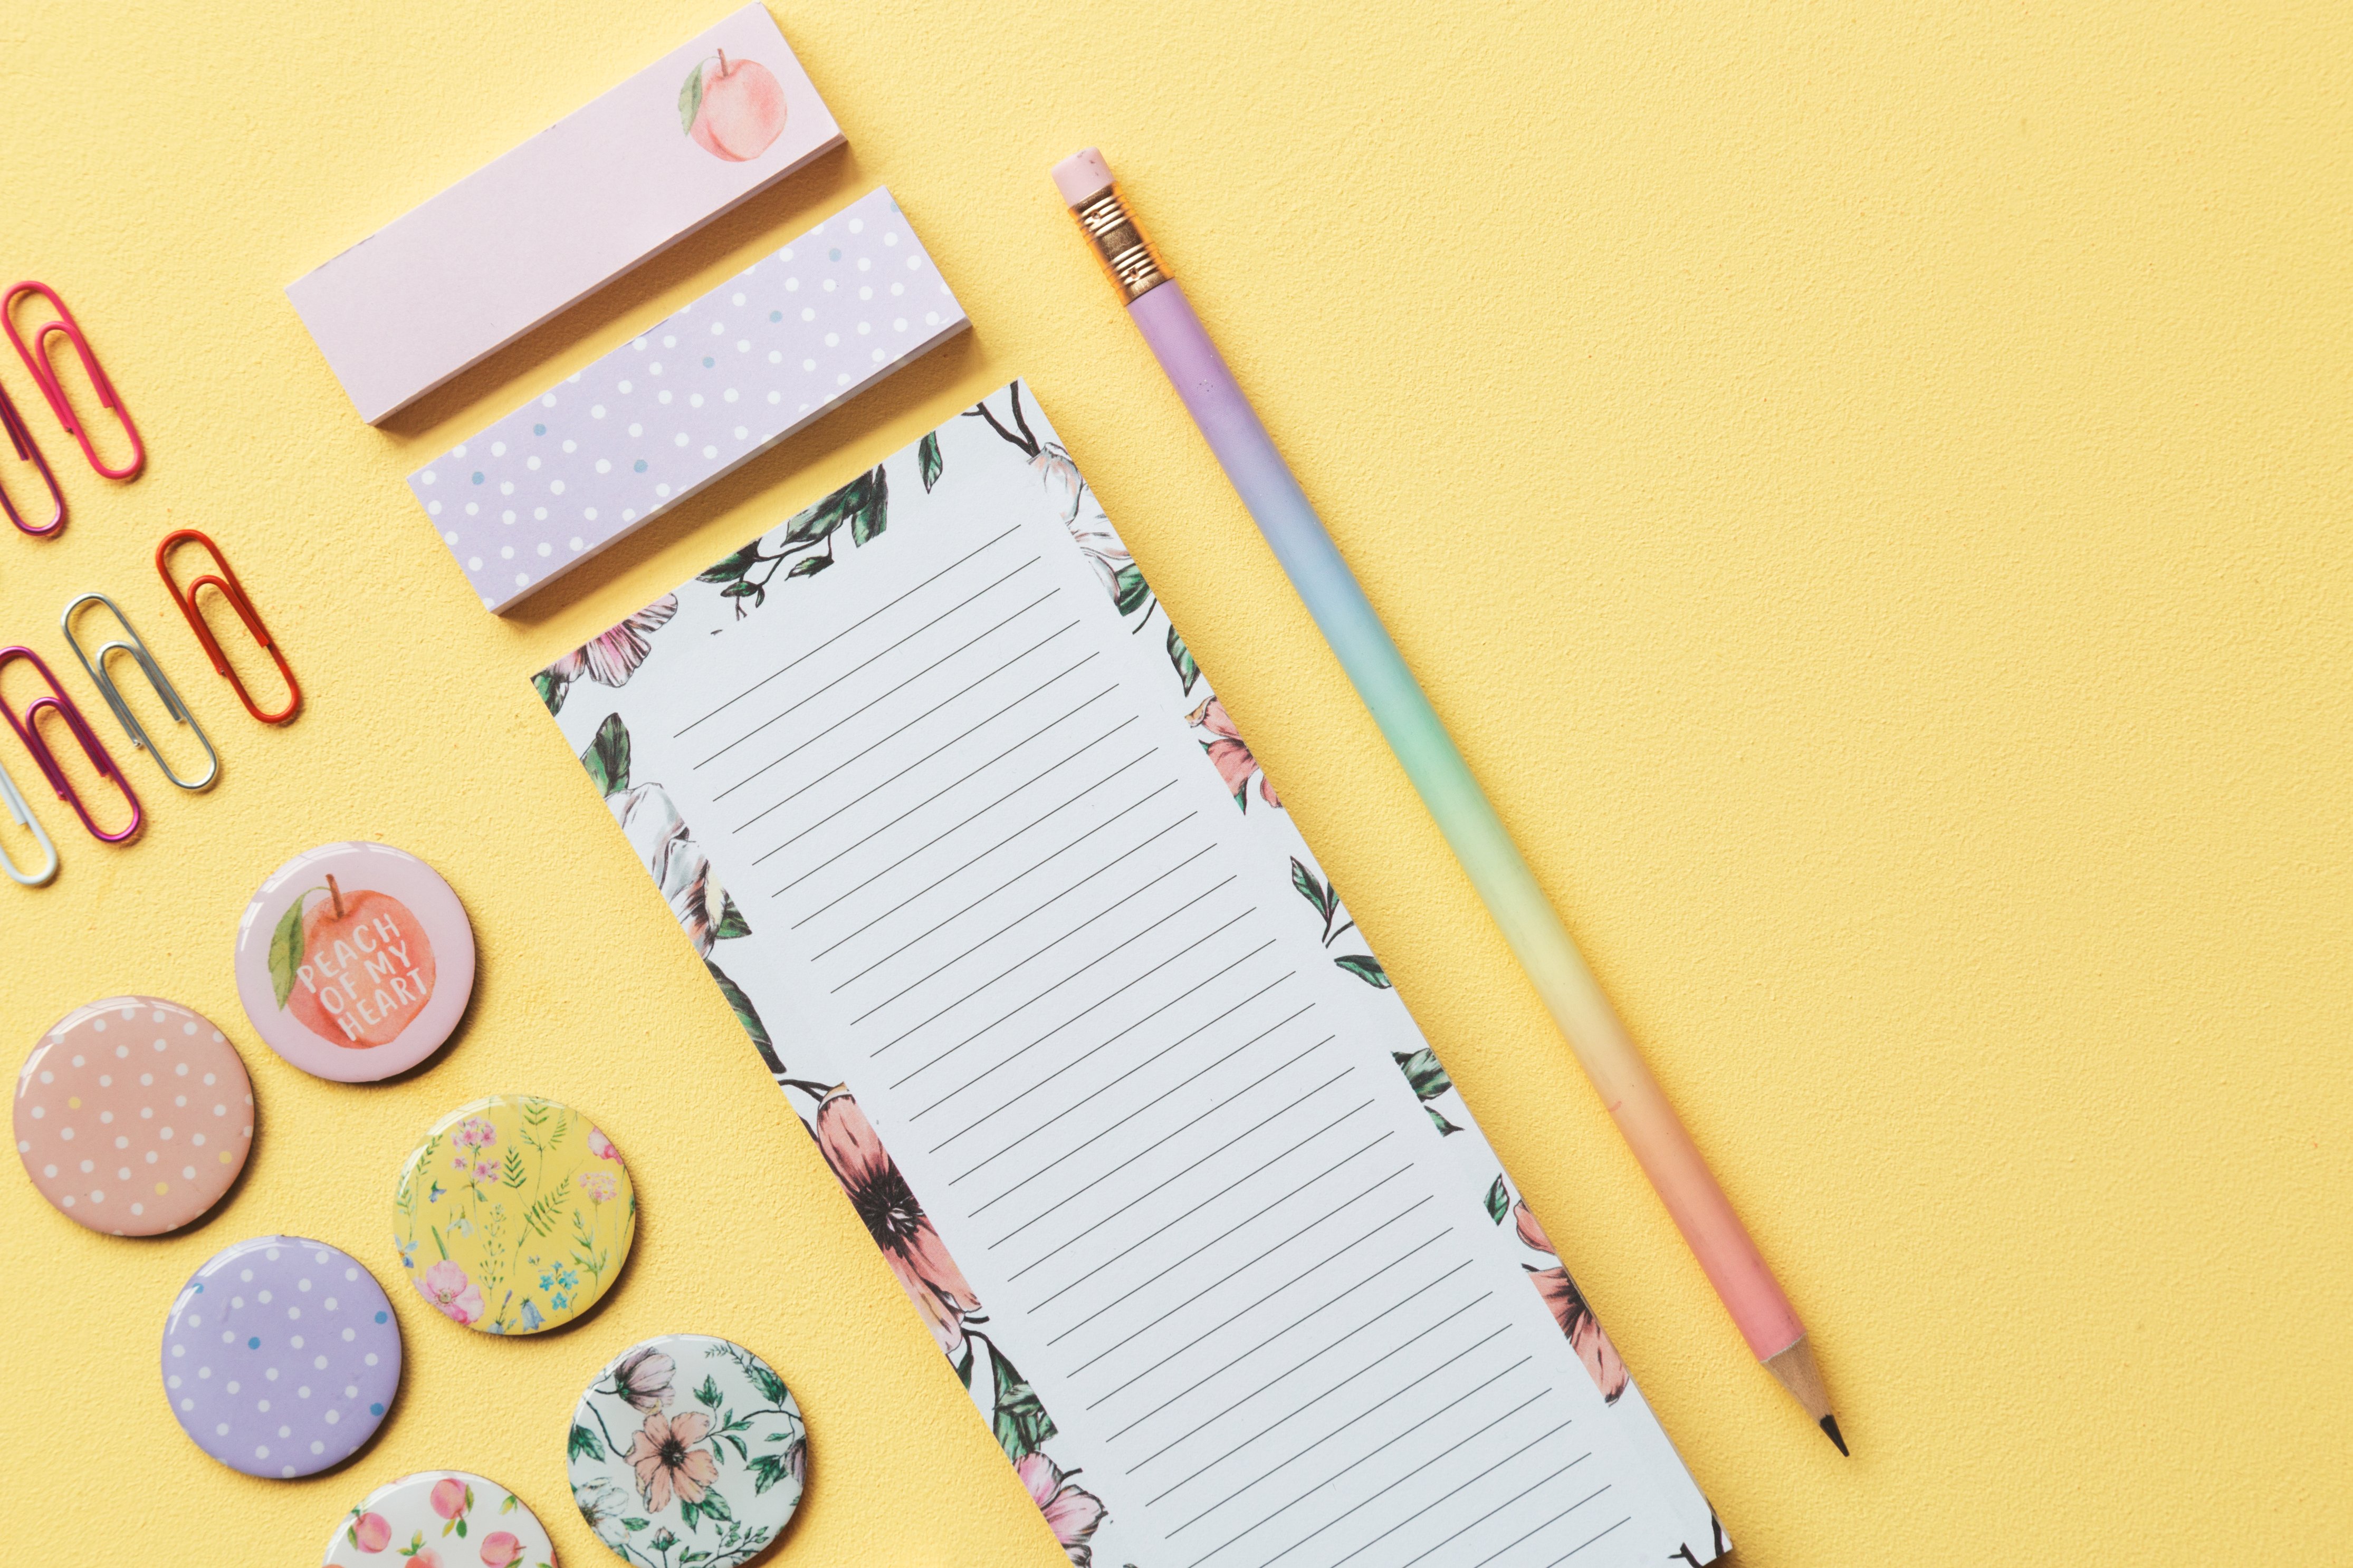
yellow, text, notebook, stationery, paper product, paper, diary